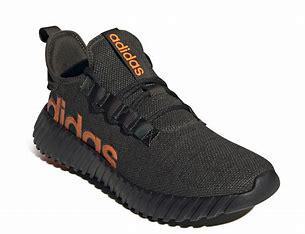
Brand: Adidas
Model: Kaptir